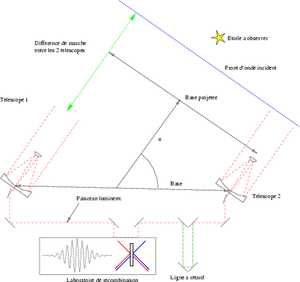
Schéma de principe d'un interféromètre optique en astronomie.
Le Très Grand Télescope, en anglais Very Large Telescope, est un ensemble de quatre télescopes principaux et quatre auxiliaires. Il est situé à l'Observatoire du Cerro Paranal dans le désert d'Atacama au nord du Chili, à une altitude de 2 635 m. Il permet l'étude des astres dans les longueurs d'onde allant du visible à l'infrarouge.